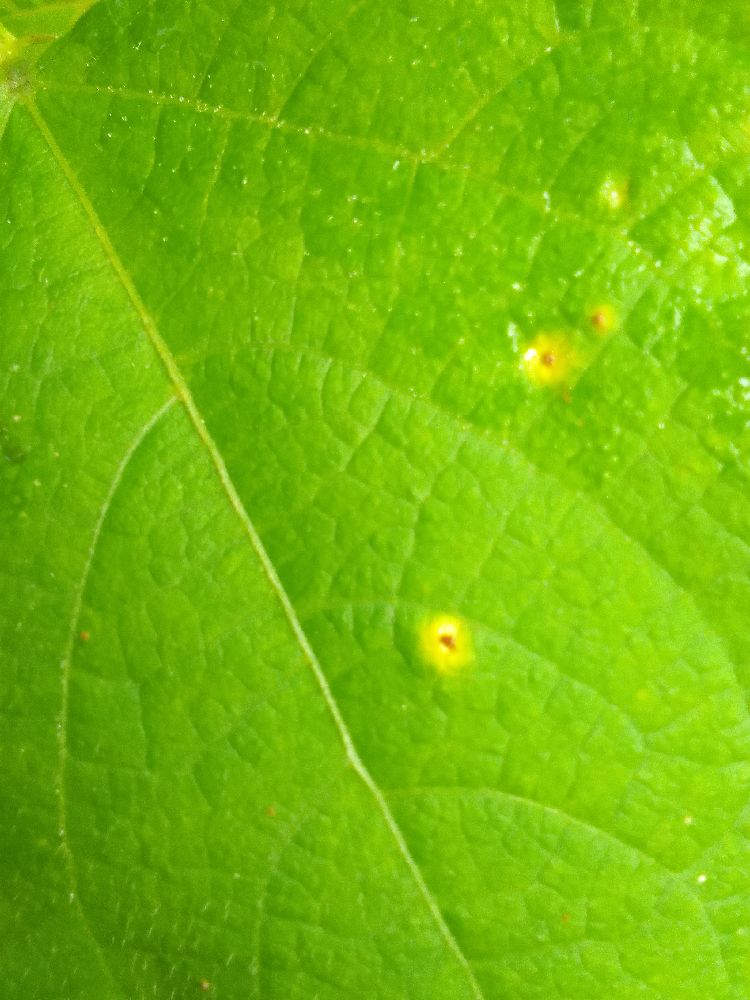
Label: rust